Wendy Wood (artist)

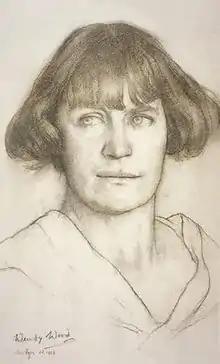
Wendy Wood (1932) by David Foggie

Wendy Wood, born Gwendoline Emily Meacham, (29 October 1892 – 30 June 1981) was a campaigner for Scottish independence. An eccentric and colourful figure, she was also a gifted artist, sculptor and writer, and her theatrical political activism often created controversy.